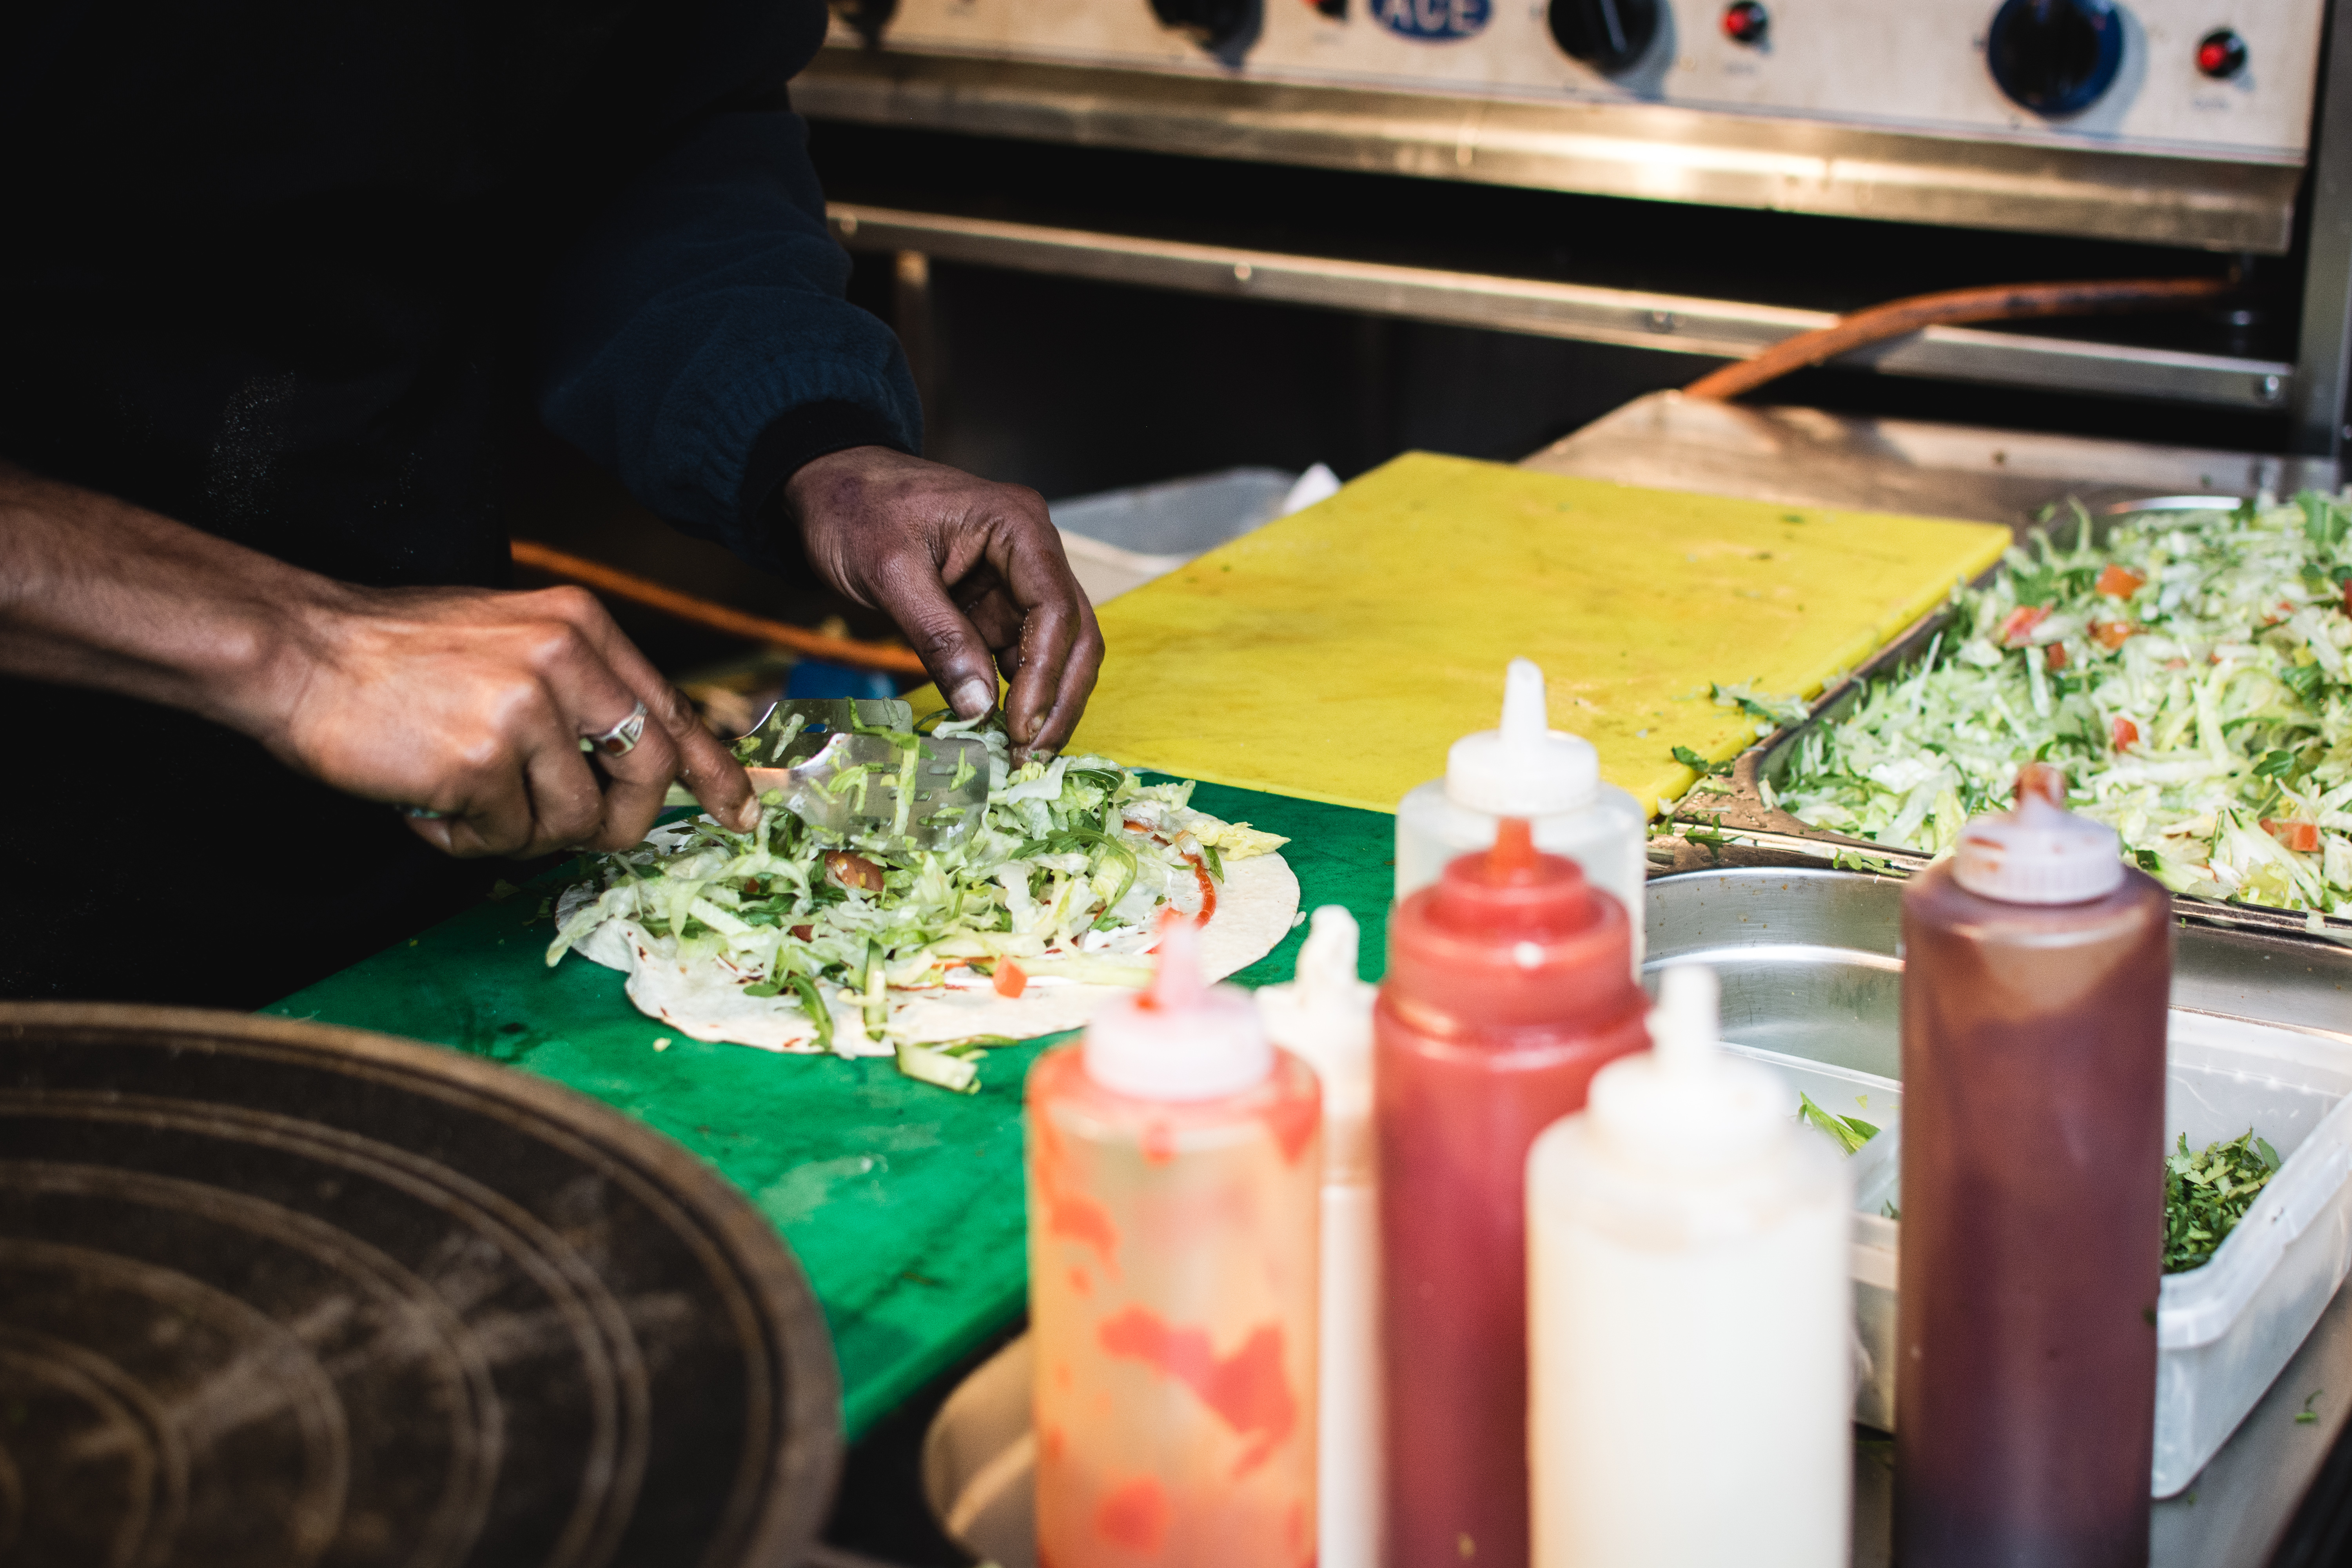
food, dish, cuisine, comfort food, cooking, recipe, vegetarian food, meal, side dish, ingredient, snack